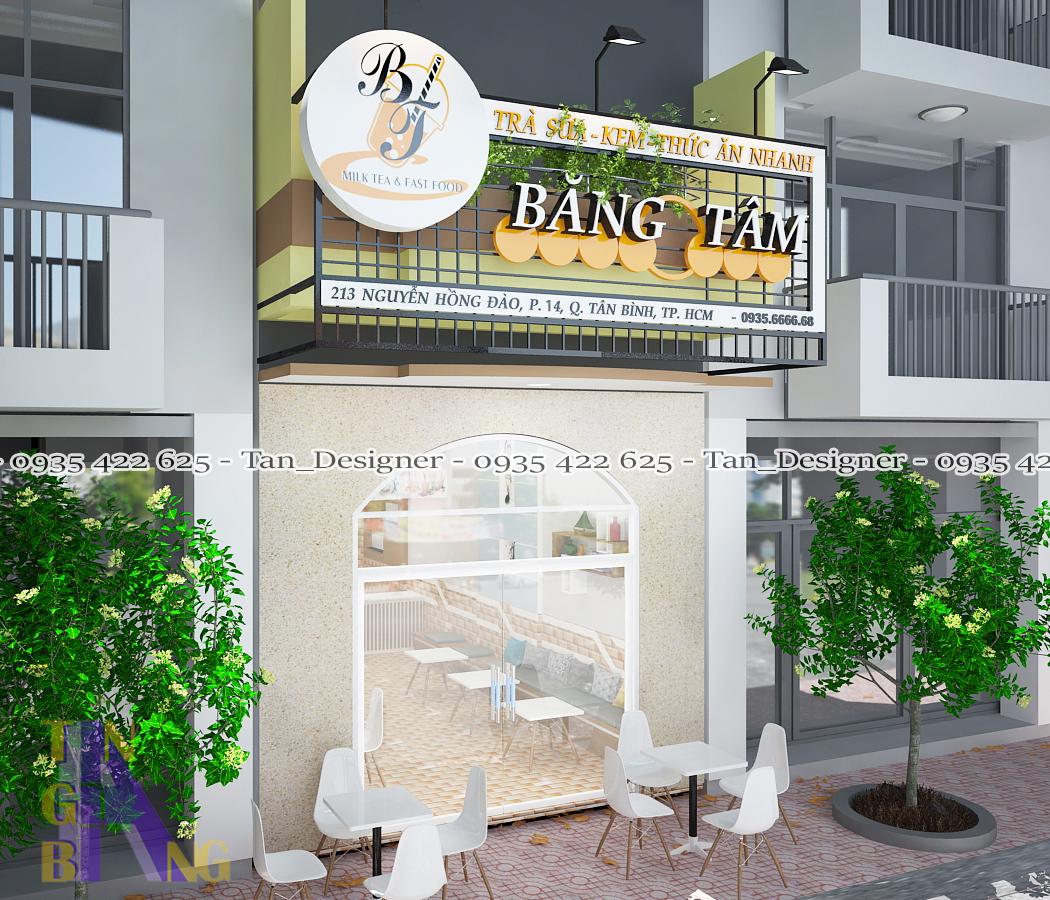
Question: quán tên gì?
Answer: quán tên băng tâm